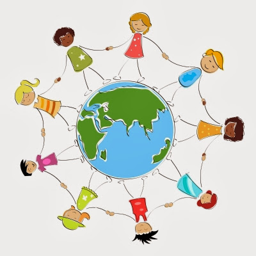
holidays around the world cultural celebrations drawing of multicultural children